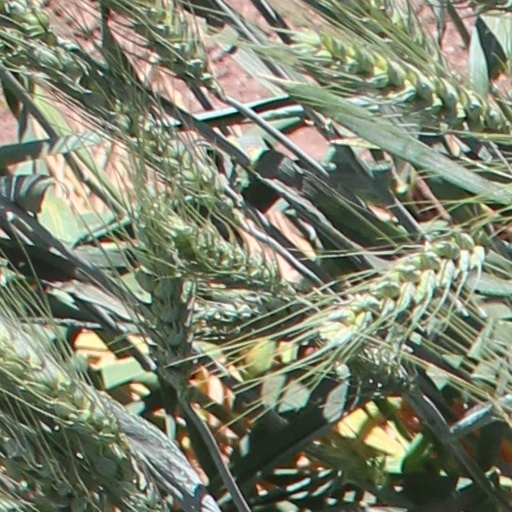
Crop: wheat